SkyTrain (Vancouver)

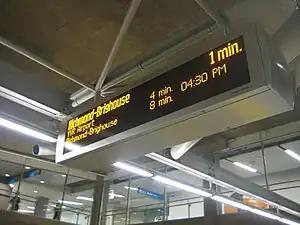
Real-time information is provided on every station platform on the Canada Line (2009).

The Bombardier ART model has undergone several redesigns from the original UTDC ICTS model, and the Mark II design has been updated by Bombardier, with this newest offering being the Innovia Metro 300. Dimensions are similar to the Mark II, with capacity improvements offered over the outgoing model through redesigned car layout. TransLink ordered 28 Mark III cars, which began delivery in 2015, and went into service beginning in August 2016. The vehicles appear sleeker, with larger windows on the sides of the train, and redesigned windows and headlights on the ends of the cars. The interior is largely similar to the second generation of Mark II cars, with the some seats removed to better accommodate bicycles and strollers. TransLink has claimed that the interior of the Mark III offers better sound and heat insulation. TransLink ordered the cars for the Evergreen Extension in a 4-car articulated configuration, with two centre cars, to allow full-length train movements by passengers. However, due to a shortage of trains, the Mark IIIs are being used on the Expo Line, while 2-car Innovia 200 (Mk2) serve the Millennium Line. On December 16, 2016, TransLink ordered 28 more Mark III cars, bringing the total of Mark III cars to 56 by the end of 2019. On February 22, 2018, TransLink announced a further order of 28 Mark III cars, which will bring the total number of Mark III cars to 84 once all trains are in service by the end of 2020.